Beyik Pass

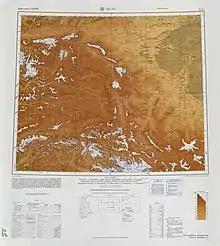
Map including Beyik Pass (labeled as PIEH-K'O SHAN-K'OU (BEIK PASS)) (AMS, 1966)

Some Chinese historians argue that Xuanzang, the Chinese Buddhist whose pilgrimage to India inspired the novel "Journey to the West", used this path on his way to India.